Pärnamäe Cemetery

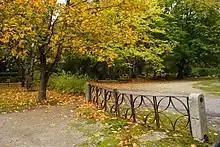
Pärnamäe Cemetery

Pärnamäe Cemetery is a cemetery in Pirita District, Tallinn, Estonia. Its area is 105.6 ha.